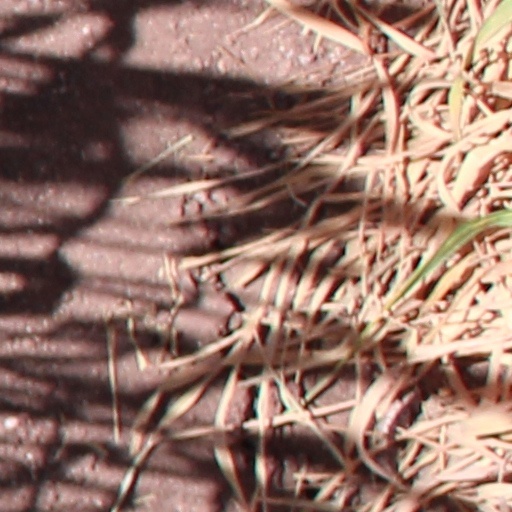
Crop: wheat